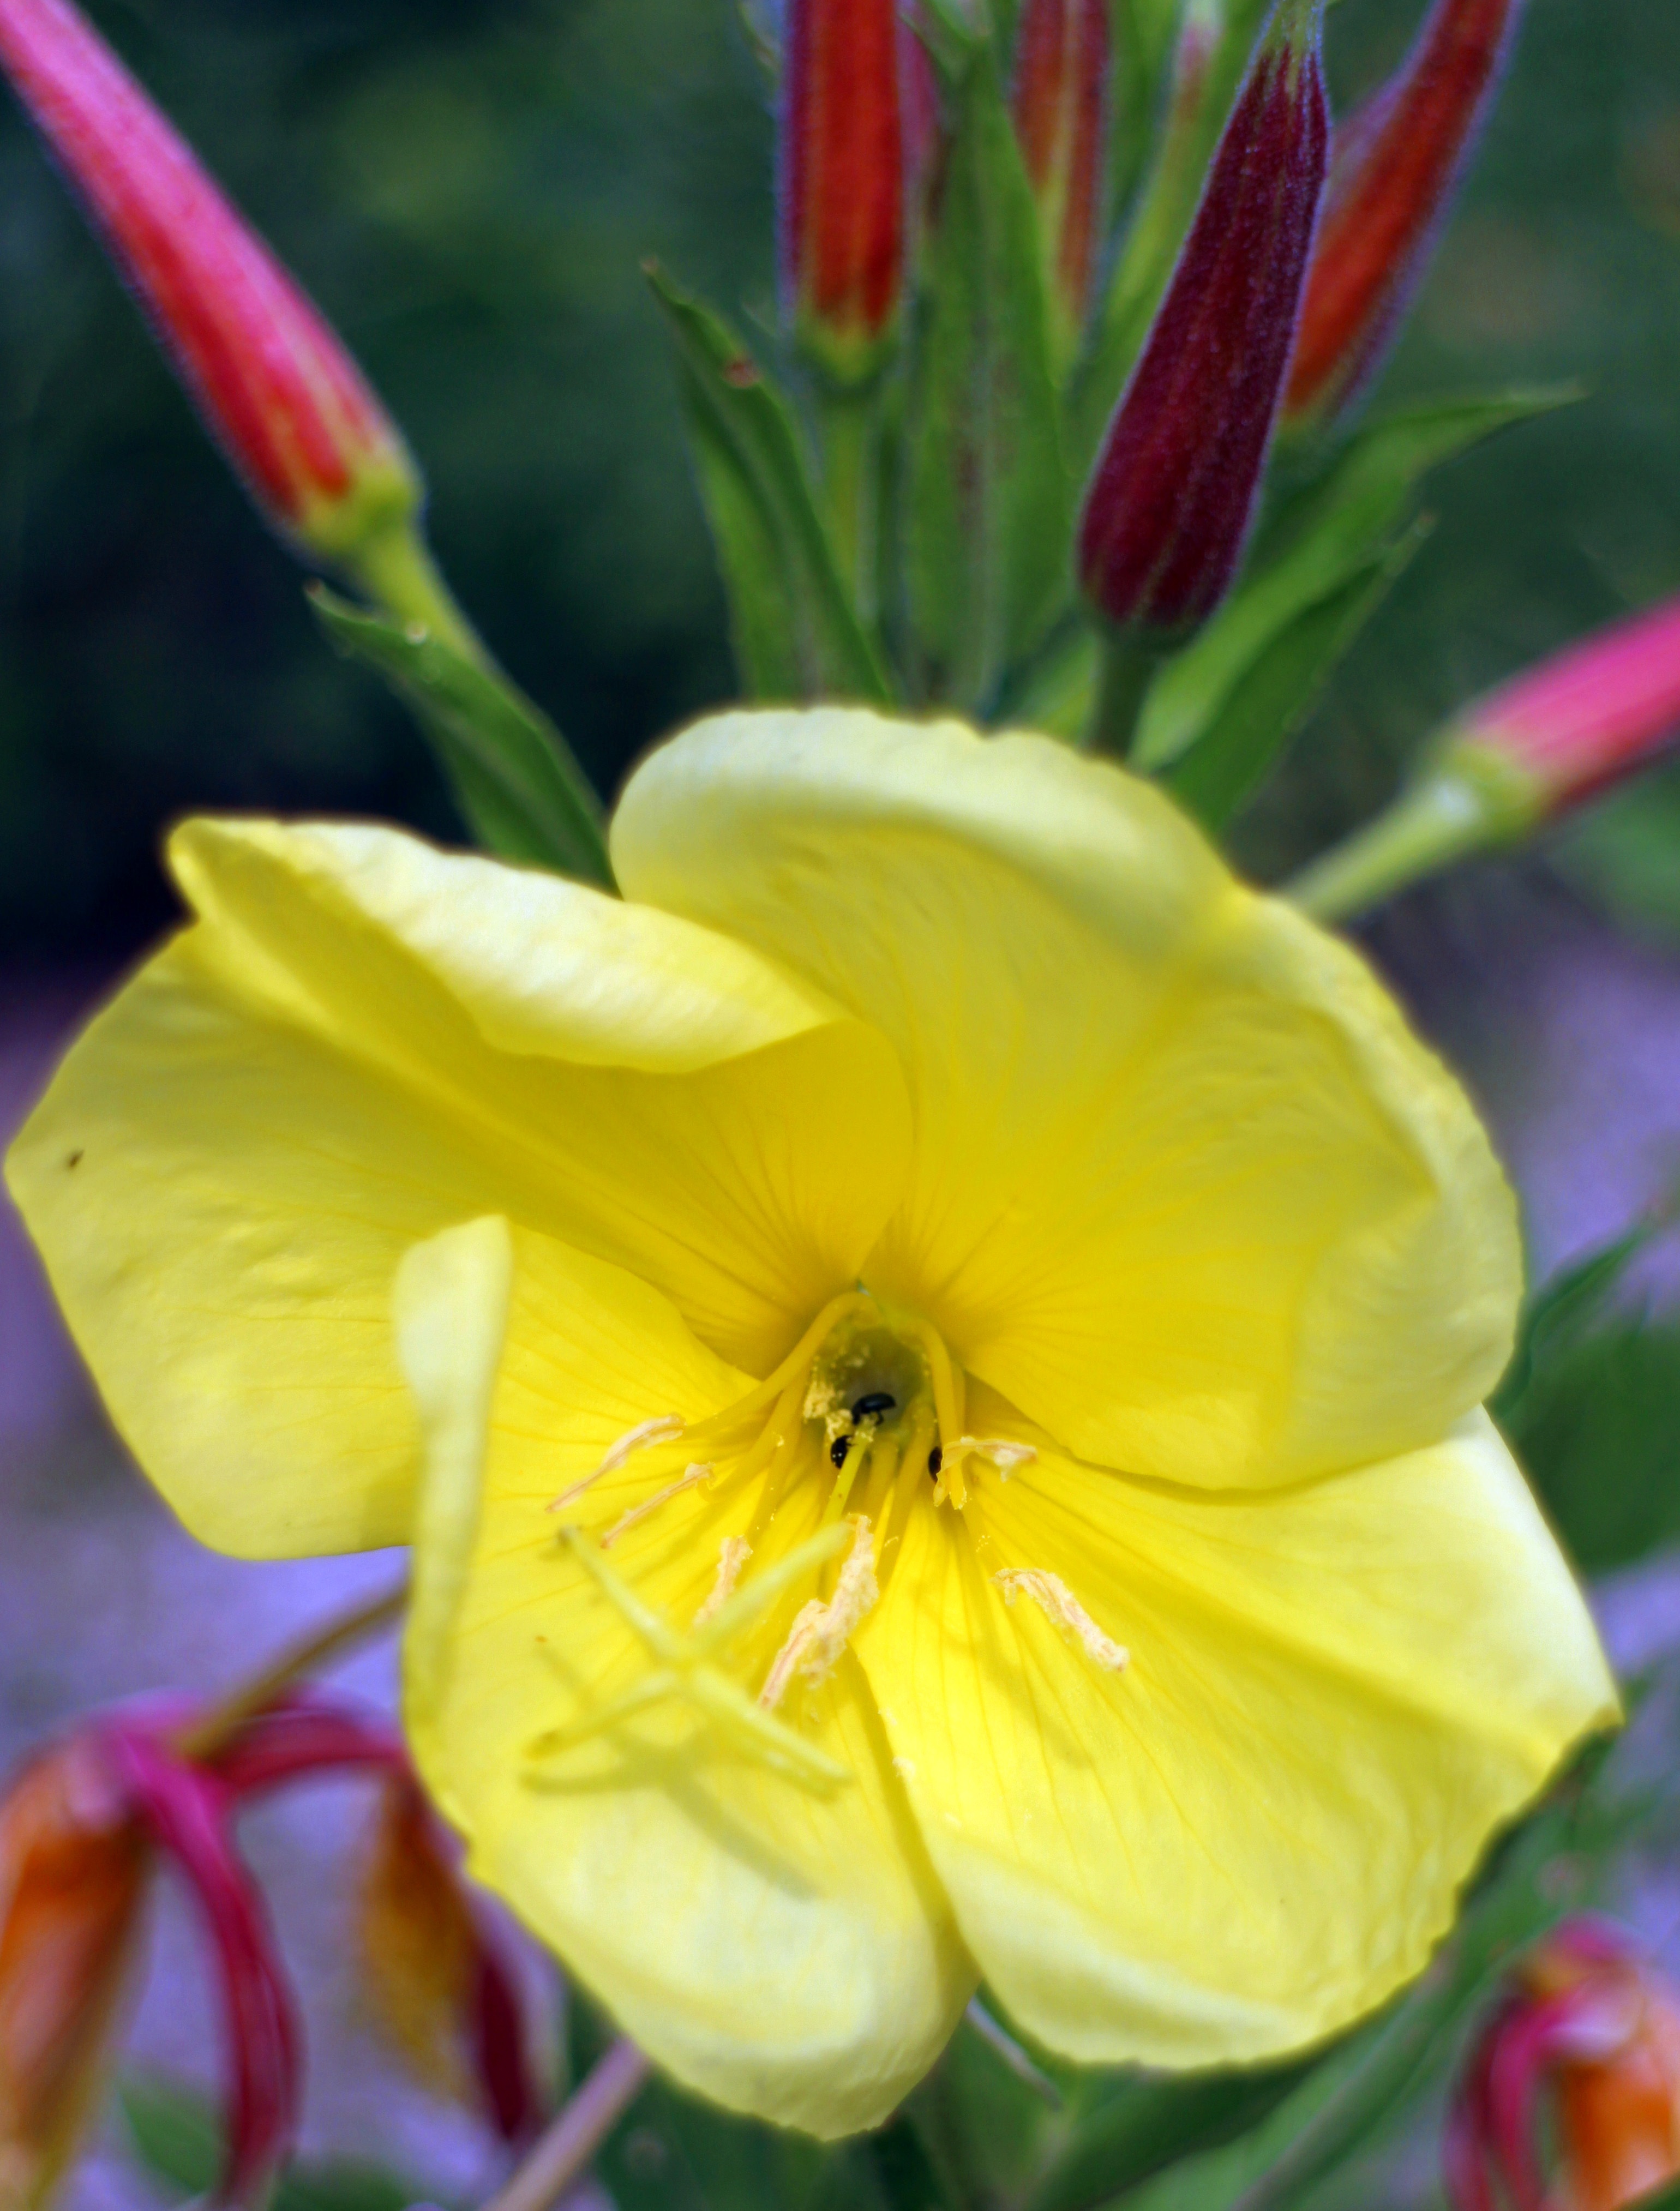
blossom, plant, flower, petal, bloom, botany, yellow, flora, wild flower, lemon, wildflower, wild plant, primrose, evening primrose, daylily, medicinal plant, macro photography, ornamental plant, flowering plant, evening primrose greenhouse, pink evening primrose, common evening primrose, land plant